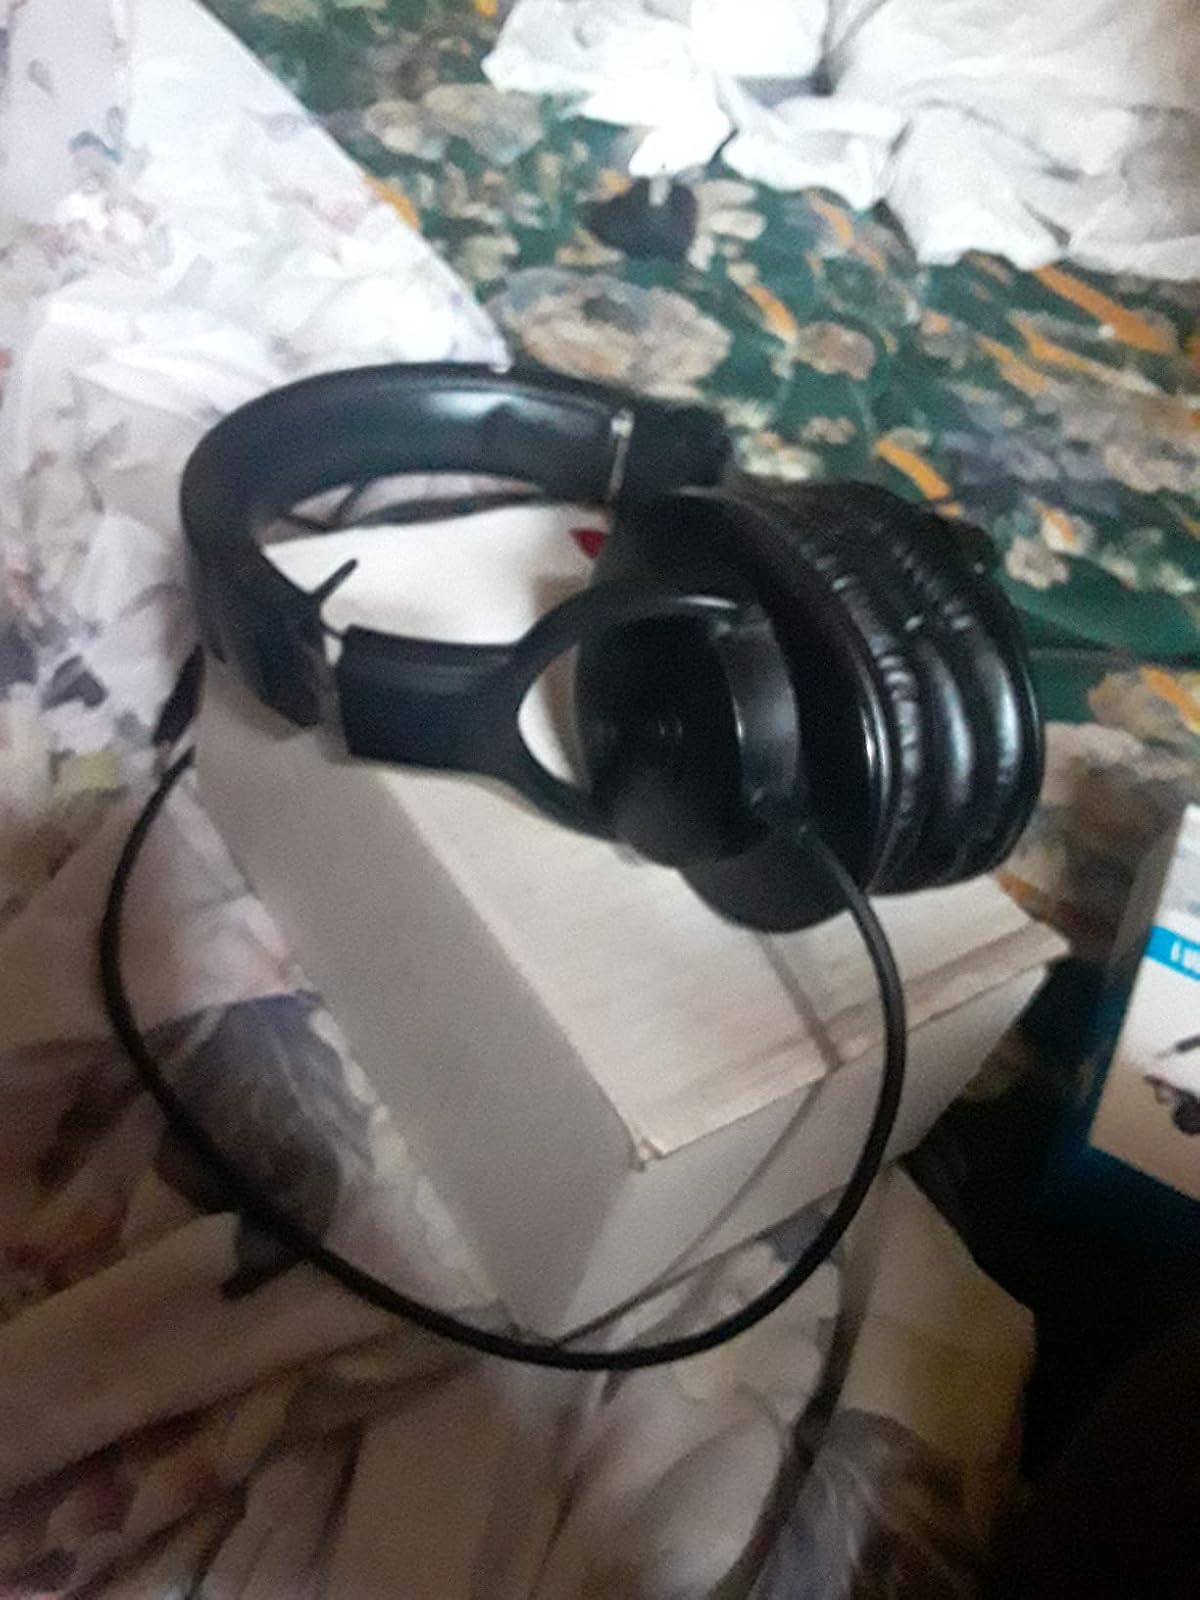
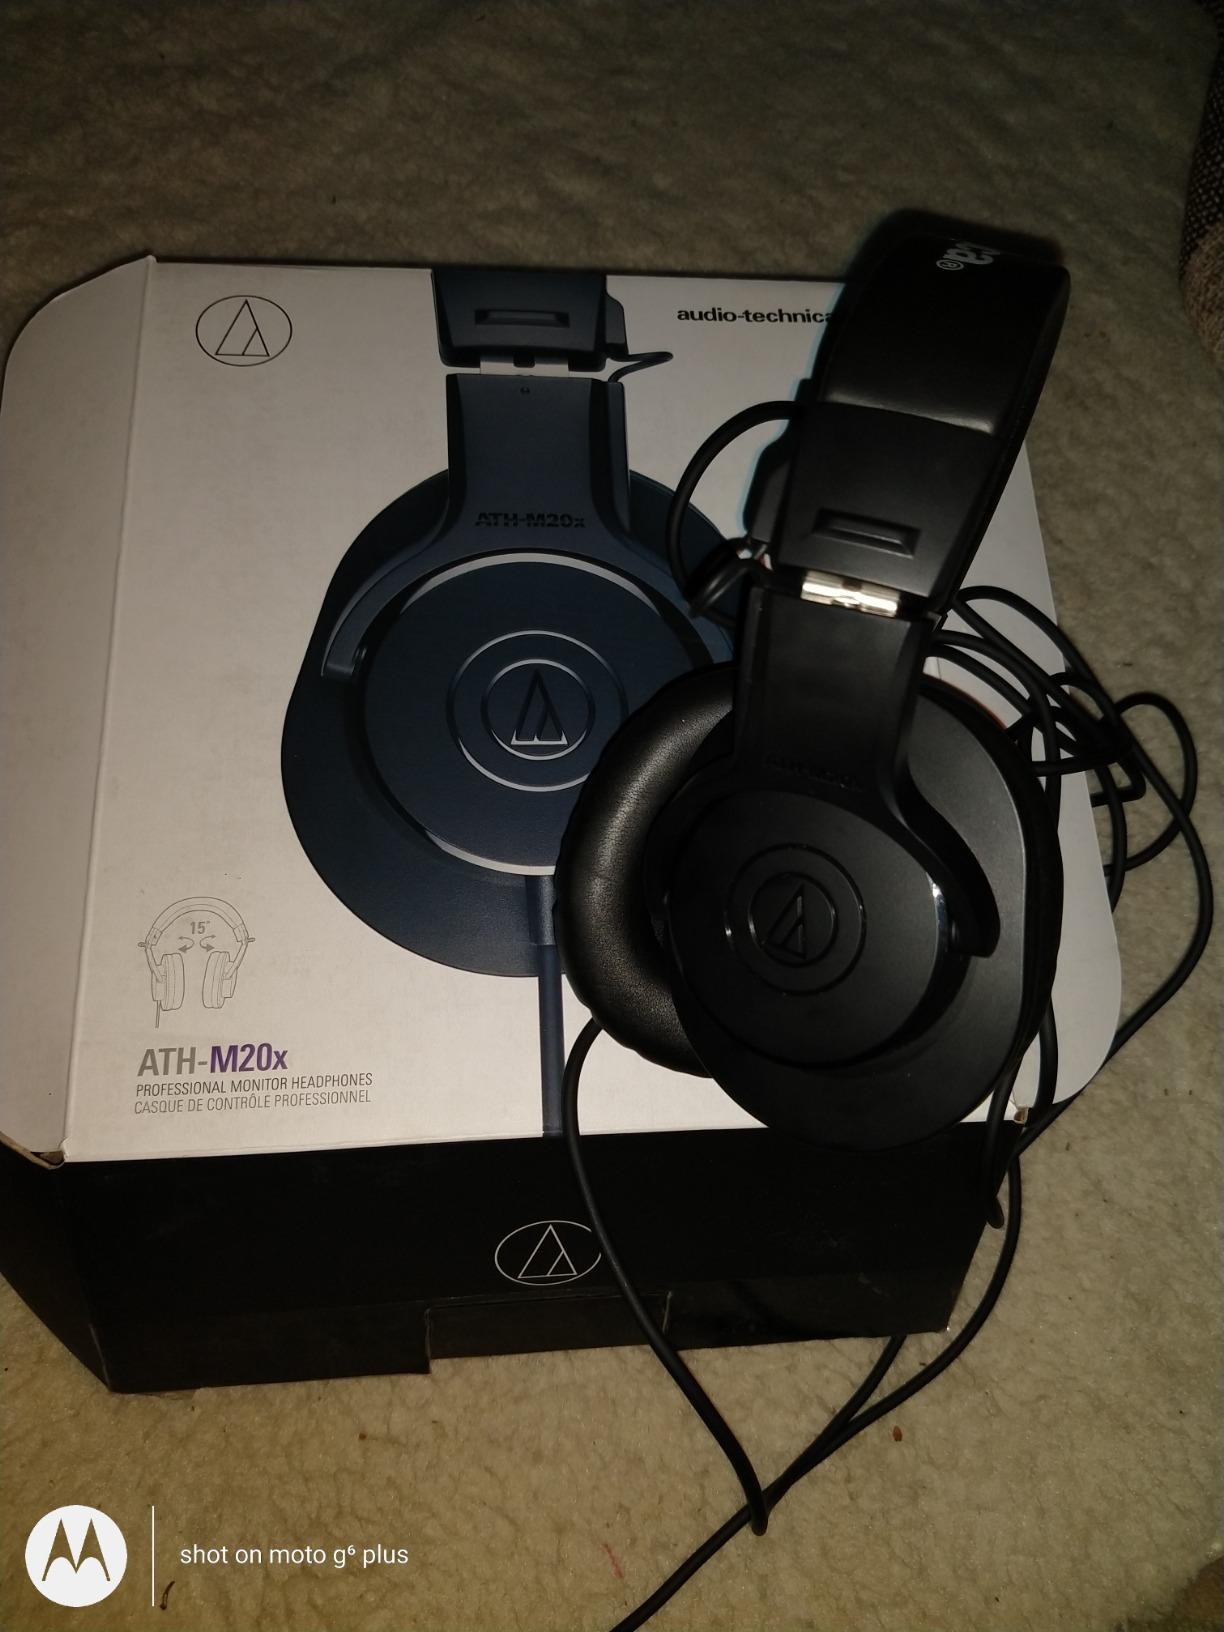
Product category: headphones
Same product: yes